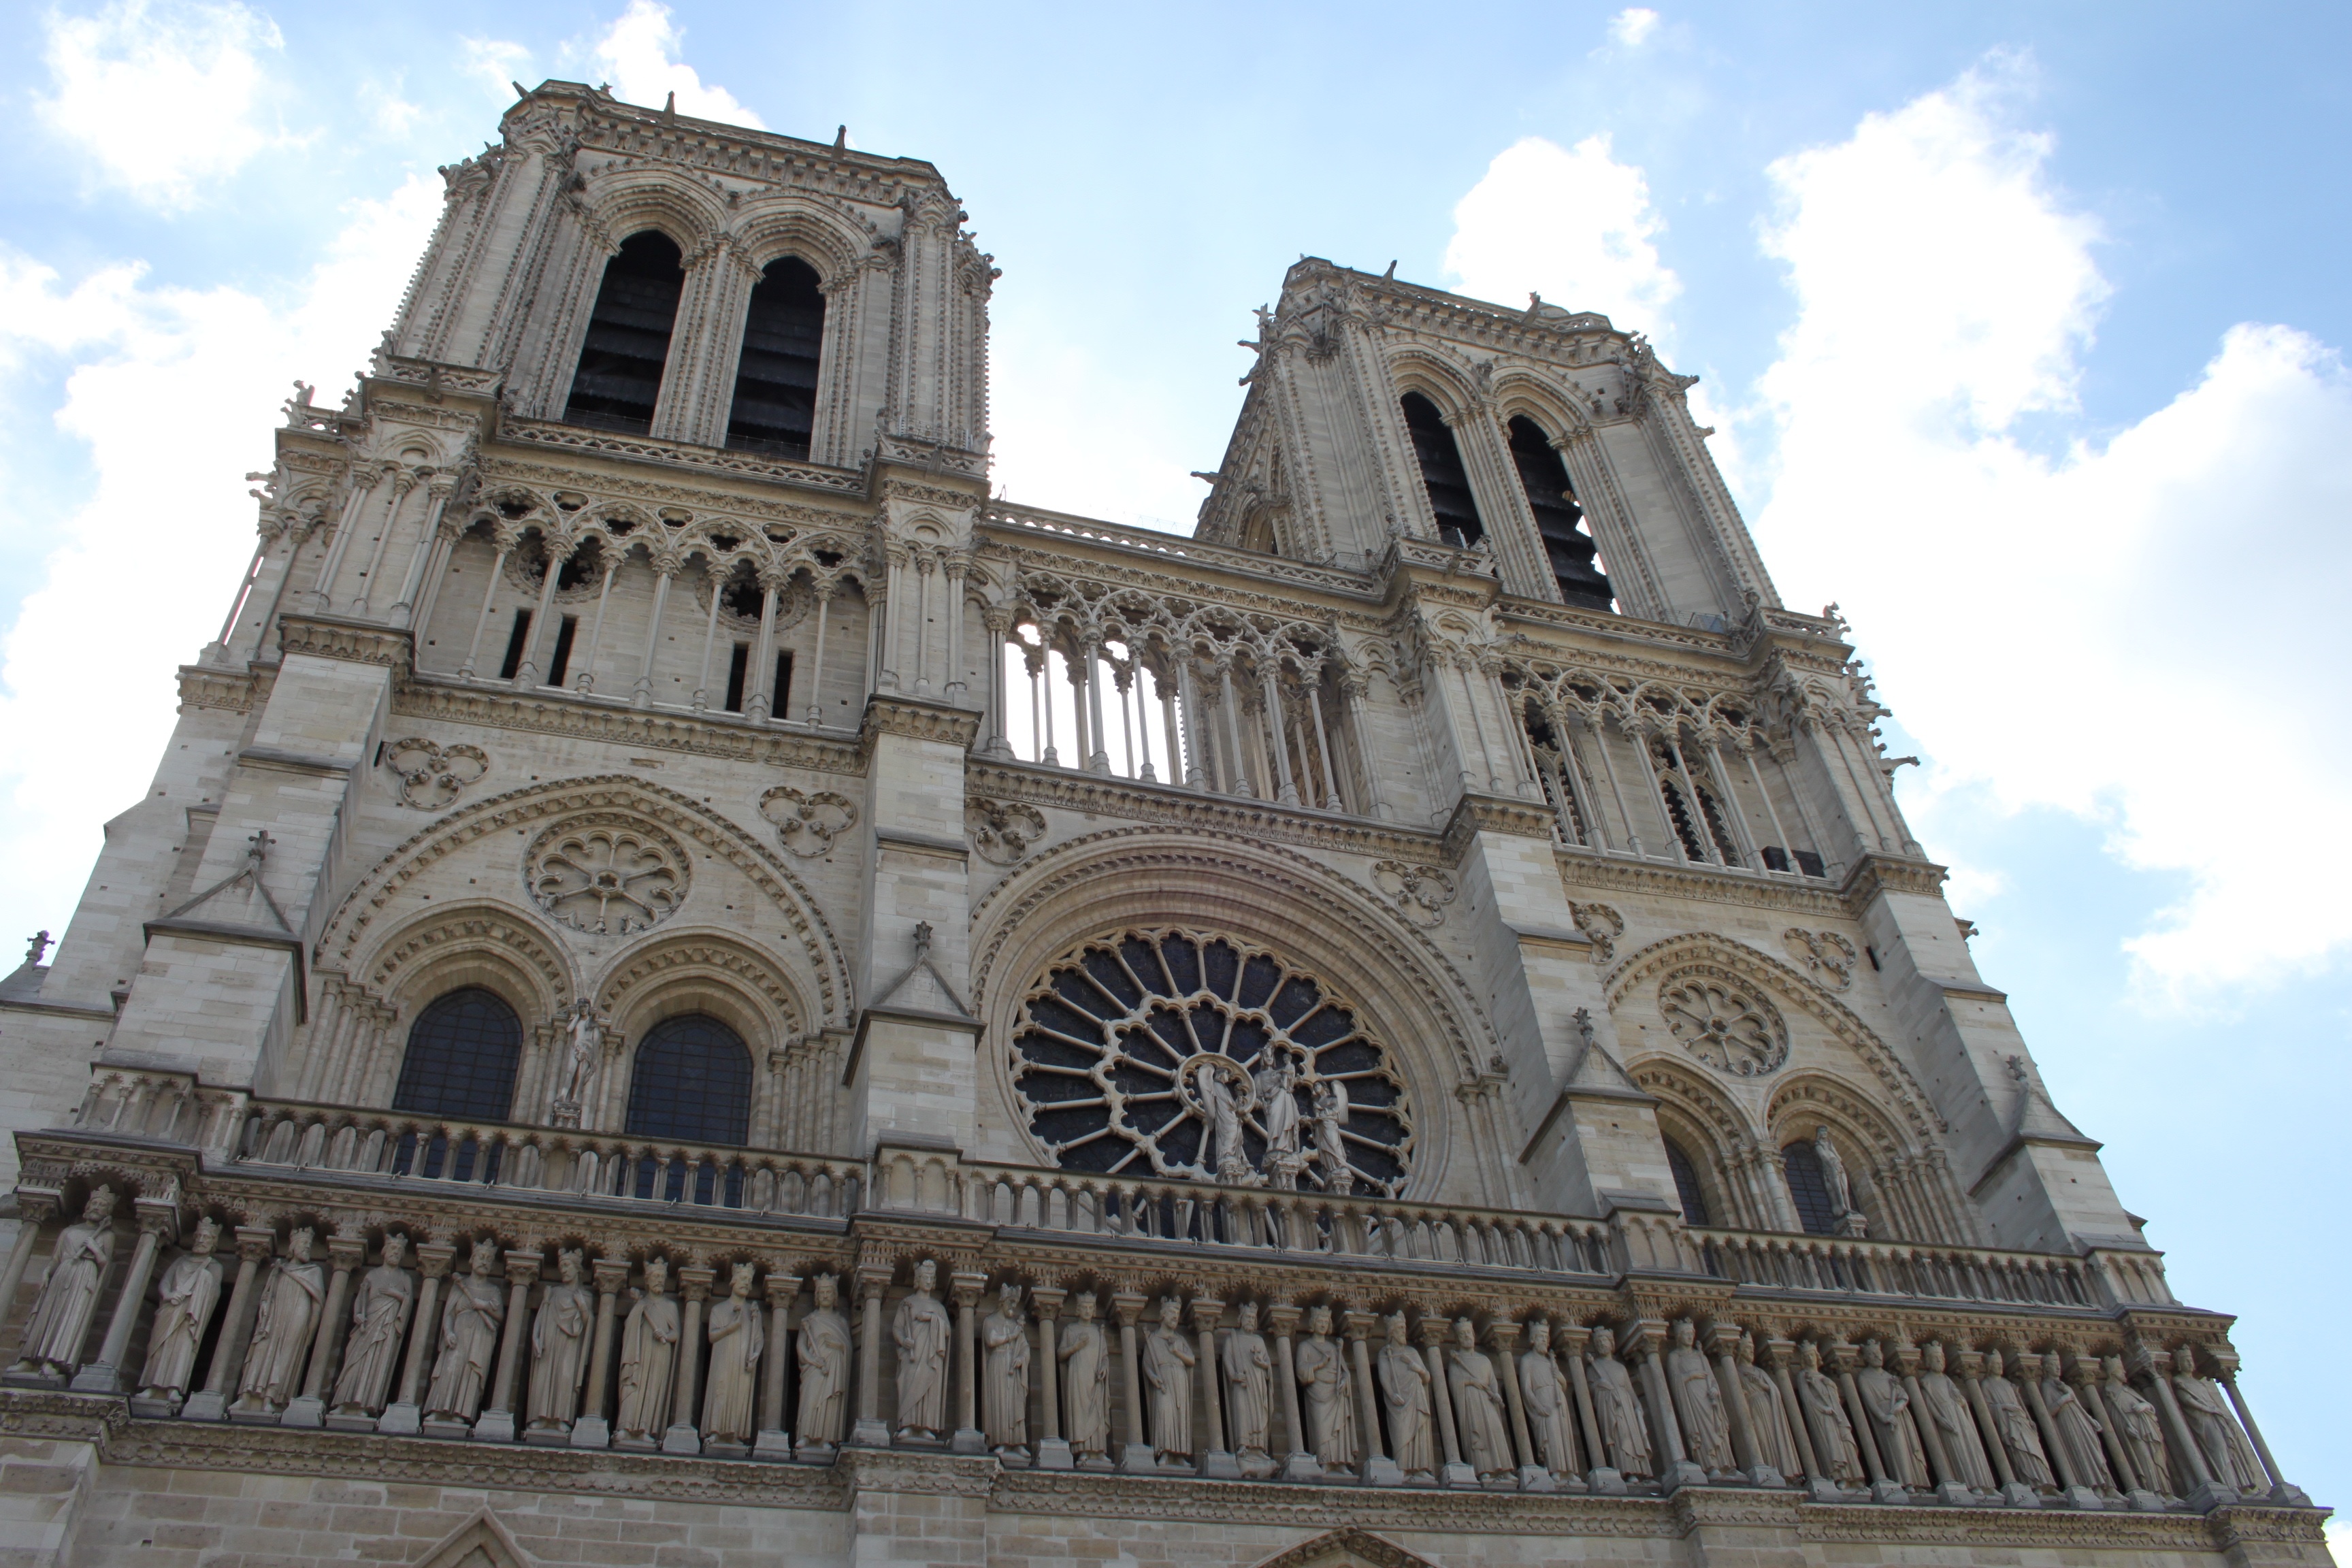
architecture, building, paris, france, landmark, facade, church, cathedral, place of worship, baptistery, places of interest, medieval architecture, synagogue, basilica, gothic architecture, notre dame, historic site, ancient roman architecture, byzantine architecture